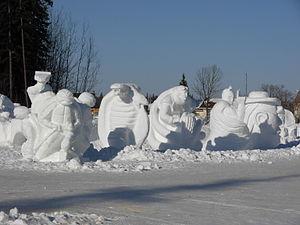
Saint-Isidore est un petit hameau franco-albertain dans le nord-ouest de la province de l'Alberta, situé environ 16 km sud-est de Peace River, le long d'autoroute secondaire 688. La communauté comptait environ 330 personnes, dont 221 habitent dans le hameau.